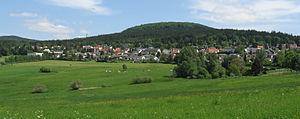
Glashütten est une commune de Hesse, située dans l'arrondissement du Haut-Taunus, dans le district de Darmstadt.